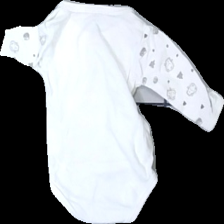
View: back
Type: Top
Category: Children
Brand: Missing
Colors: White, Brown
Material: 100% cotton
Pattern: Other
Cut: Regular
Size: 56
Season: All
Smell: Minor
Price range: <50
Recommended usage: Export
Comment: detergent smell